Auburn, Nova Scotia

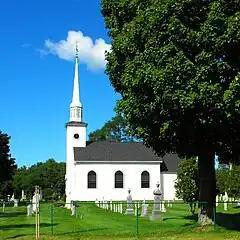
St. Marys Anglican Church is a notable landmark in Auburn, Nova Scotia

Auburn is a community in the Canadian province of Nova Scotia, located west of Aylesford in Kings County. The second oldest Anglican church in Nova Scotia is situated there, consecrated in 1790 by Bishop Inglis. Modelled on Christopher Wren's London church designs, St. Marys Anglican Church is known as "The Little Wren Church". Complete with a Palladian window over the chancel, it most closely resembles St James's Church, Piccadilly.